Rice University

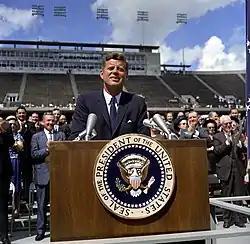
John F. Kennedy speaking at Rice Stadium in 1962

Per William Marsh Rice's will and Rice Institute's initial charter, the students paid no tuition. Classes were difficult, however, and about half of Rice's students had failed after the first 1912 term. At its first commencement ceremony, held on June 12, 1916, Rice awarded 35 bachelor's degrees and one master's degree. That year, the student body also voted to adopt the Honor System, which still exists today. The first Ph.D. was awarded in 1918 in mathematics.